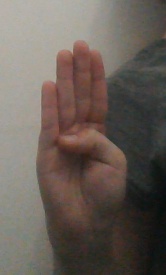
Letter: kaaf